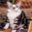
Label: cat